Finse Tunnel

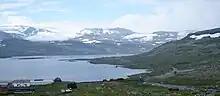
A freight train about to enter the Finse Tunnel

The Finse Tunnel is a railway tunnel west of the village of Finse in Eidfjord Municipality in Vestland county, Norway. The tunnel is part of the Bergen Line between the cities of Oslo and Bergen. It is the longest tunnel on the line, and the third longest railway tunnel in the kingdom. Inside the tunnel, at elevation, is the highest point on the Norwegian railway network.